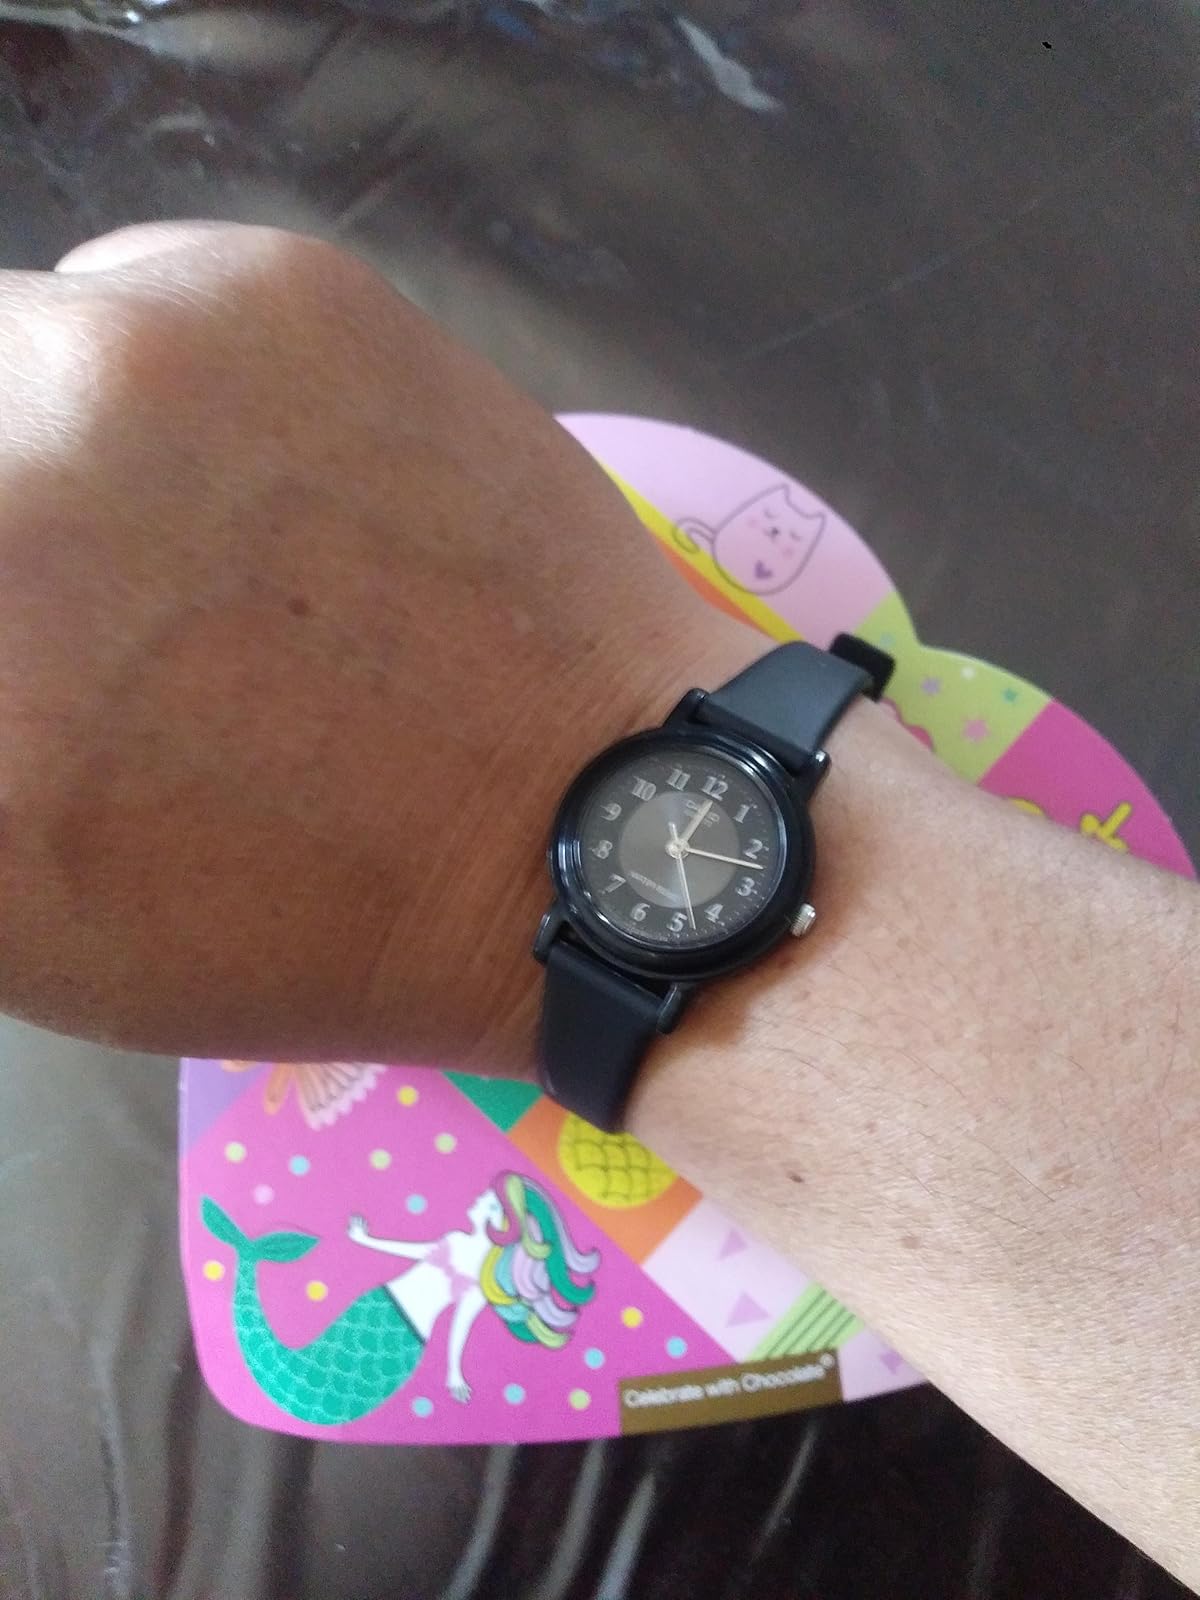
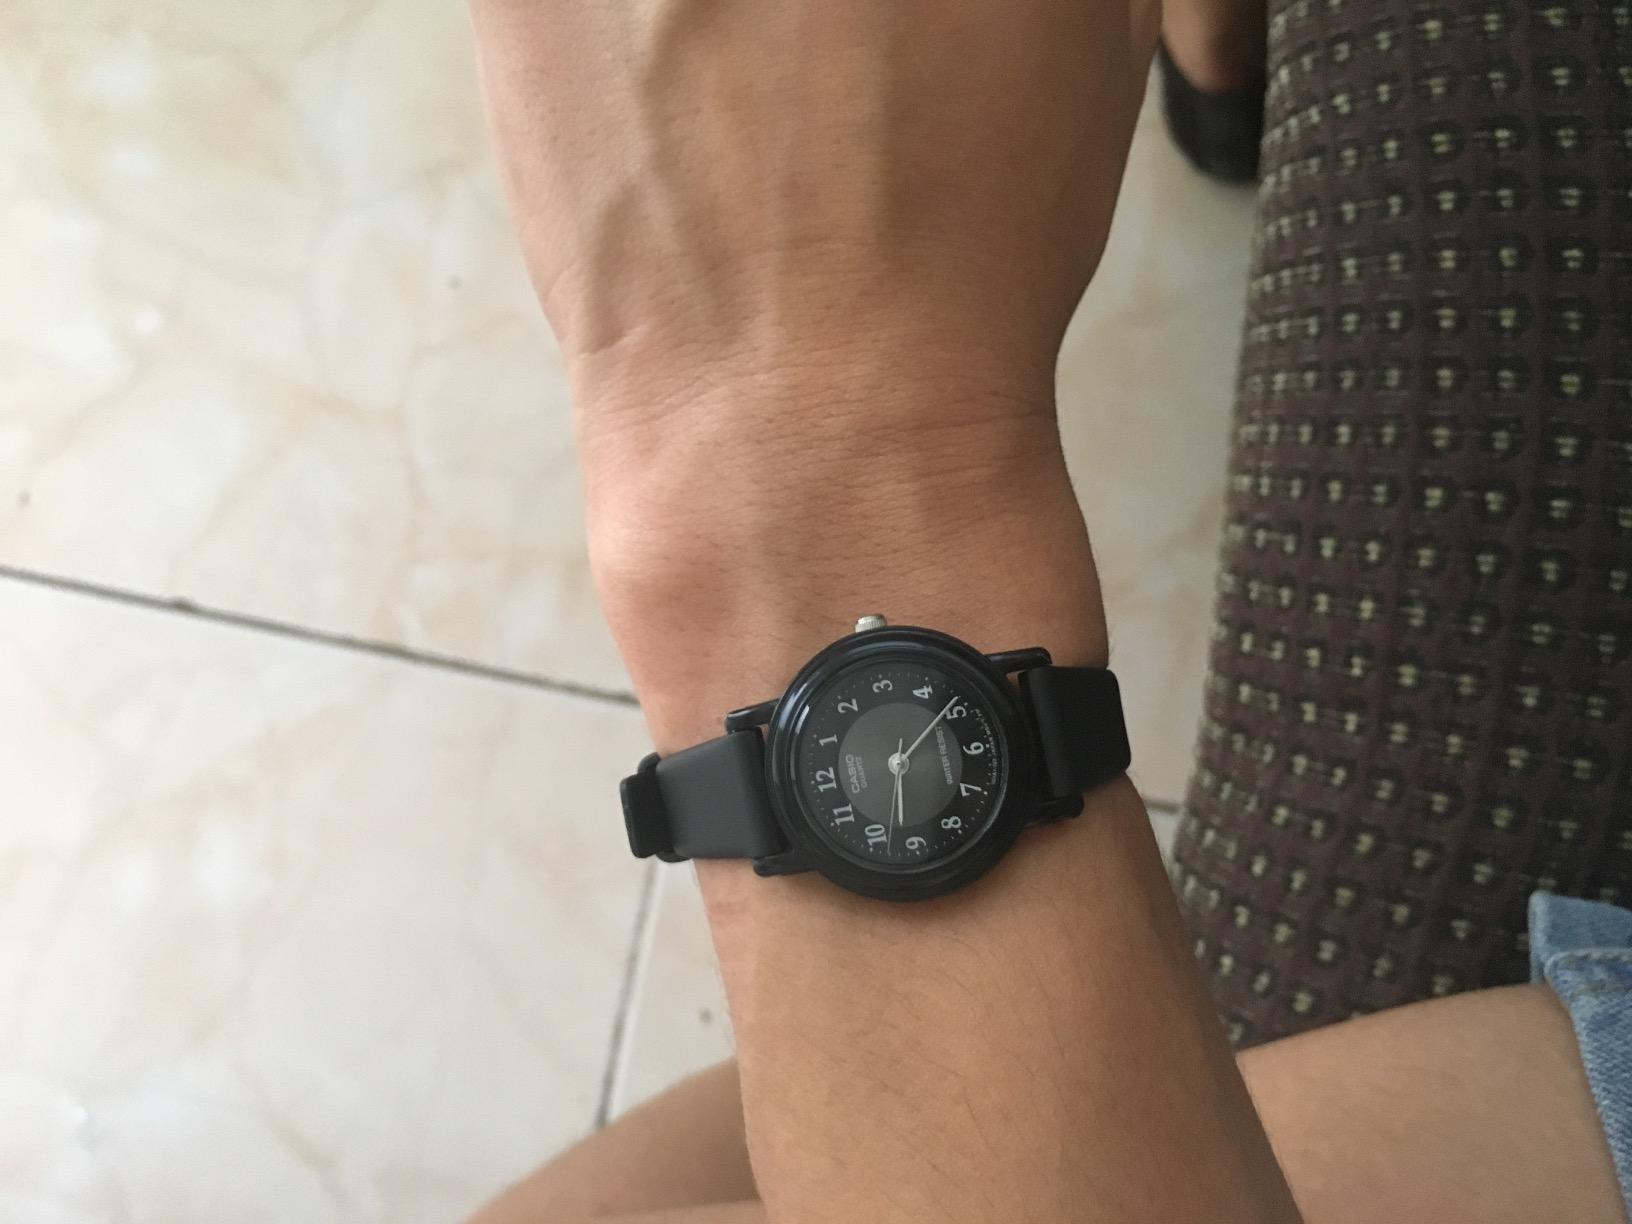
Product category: accessories_watch
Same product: yes